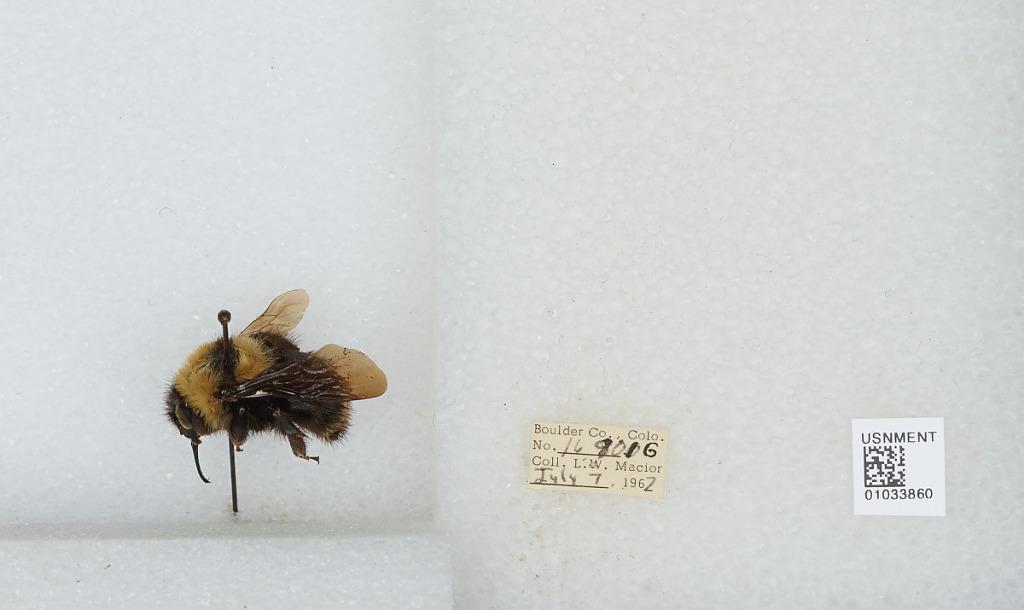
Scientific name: Bombus (Cullumanobombus) rufocinctus Cresson
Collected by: L. Macior
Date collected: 1967-7-7
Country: United States
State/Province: Colorado
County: Boulder
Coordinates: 40.015, -105.27